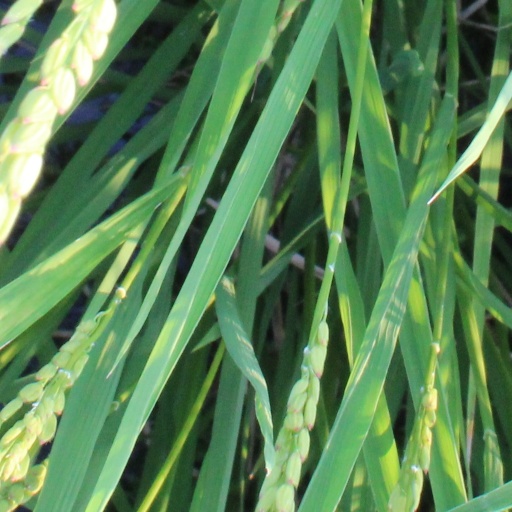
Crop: rice